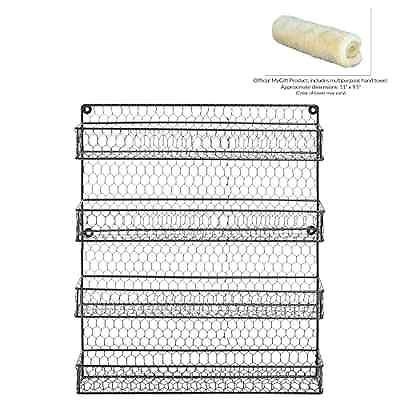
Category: cabinet